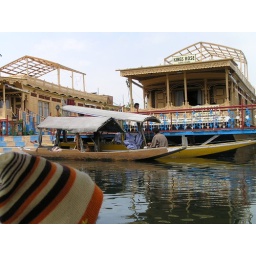
House boats in Dal lake